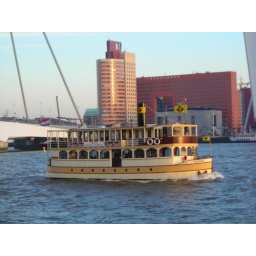
this tiny ship looked so cute around this modern architecture of R'damm